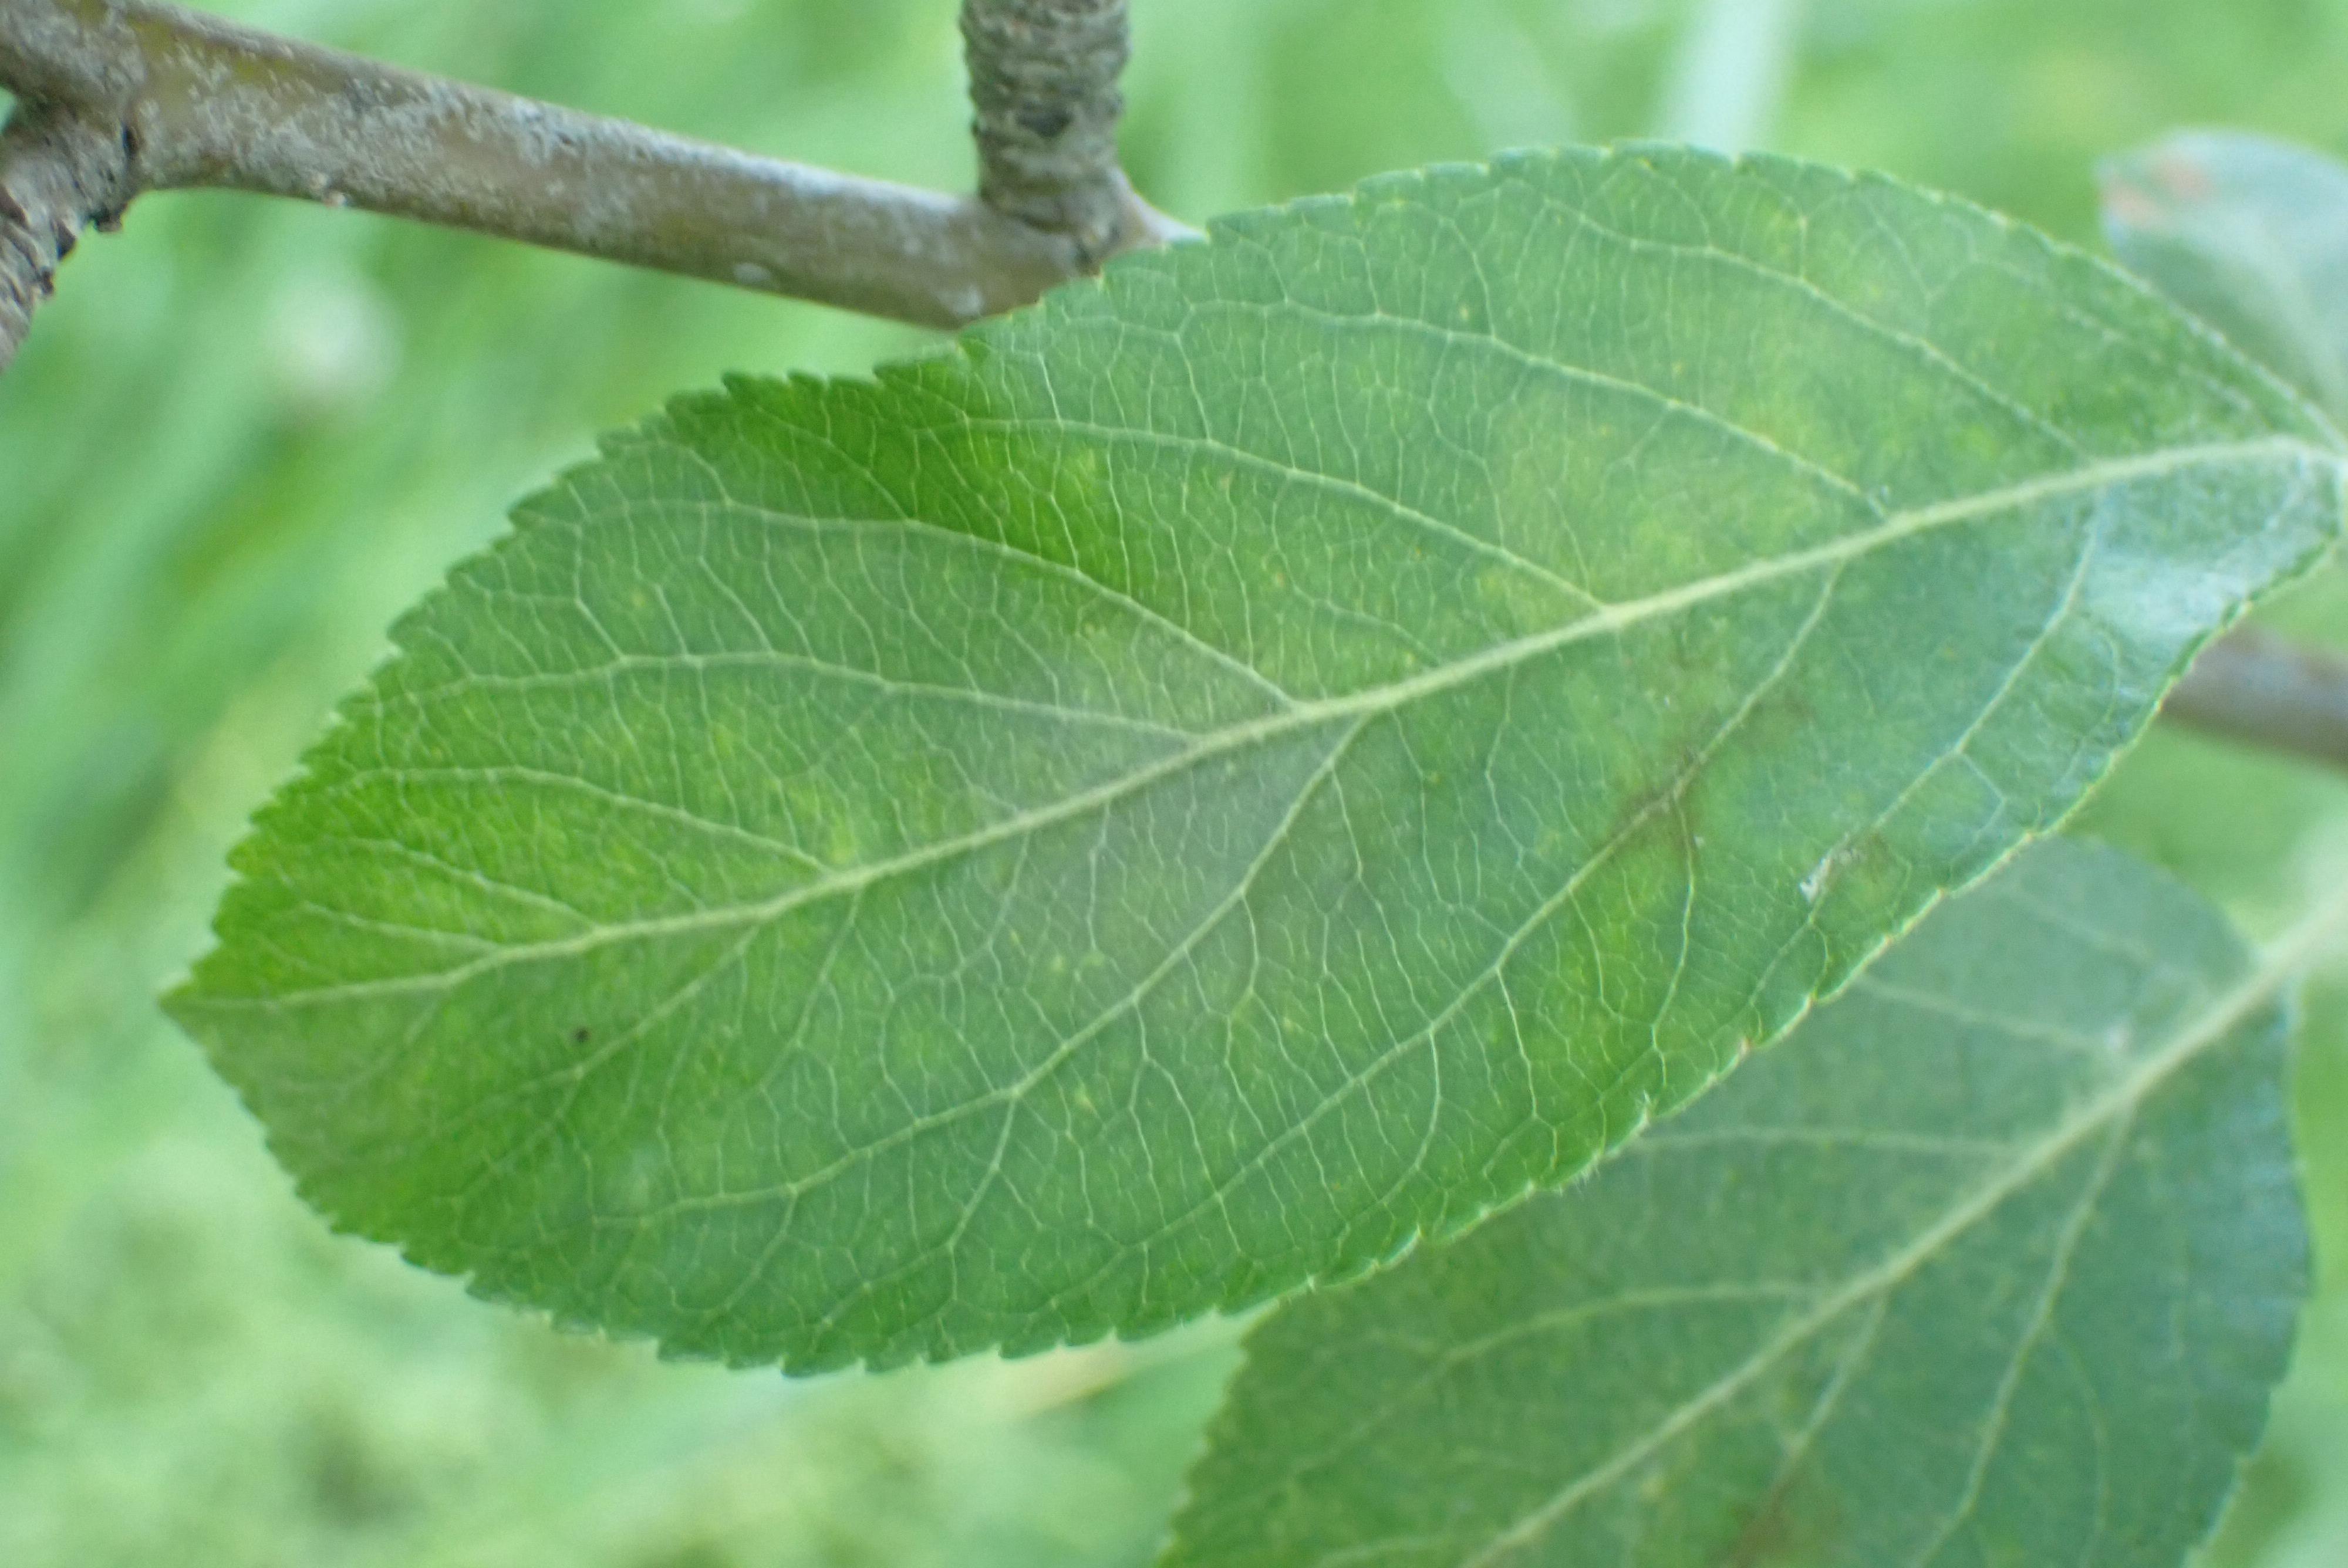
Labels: scab